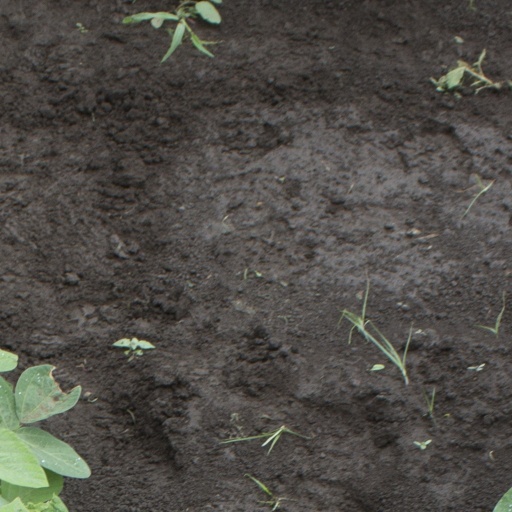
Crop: soybean